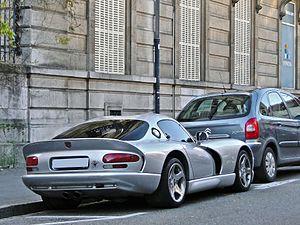
La Dodge Viper (SR II) est la deuxième génération de la voiture de sport Dodge Viper, fabriquée par le constructeur automobile américain Dodge. La voiture avait de nombreuses pièces reportées de la génération précédente.